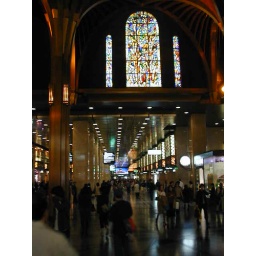
Stained glass windows in the station